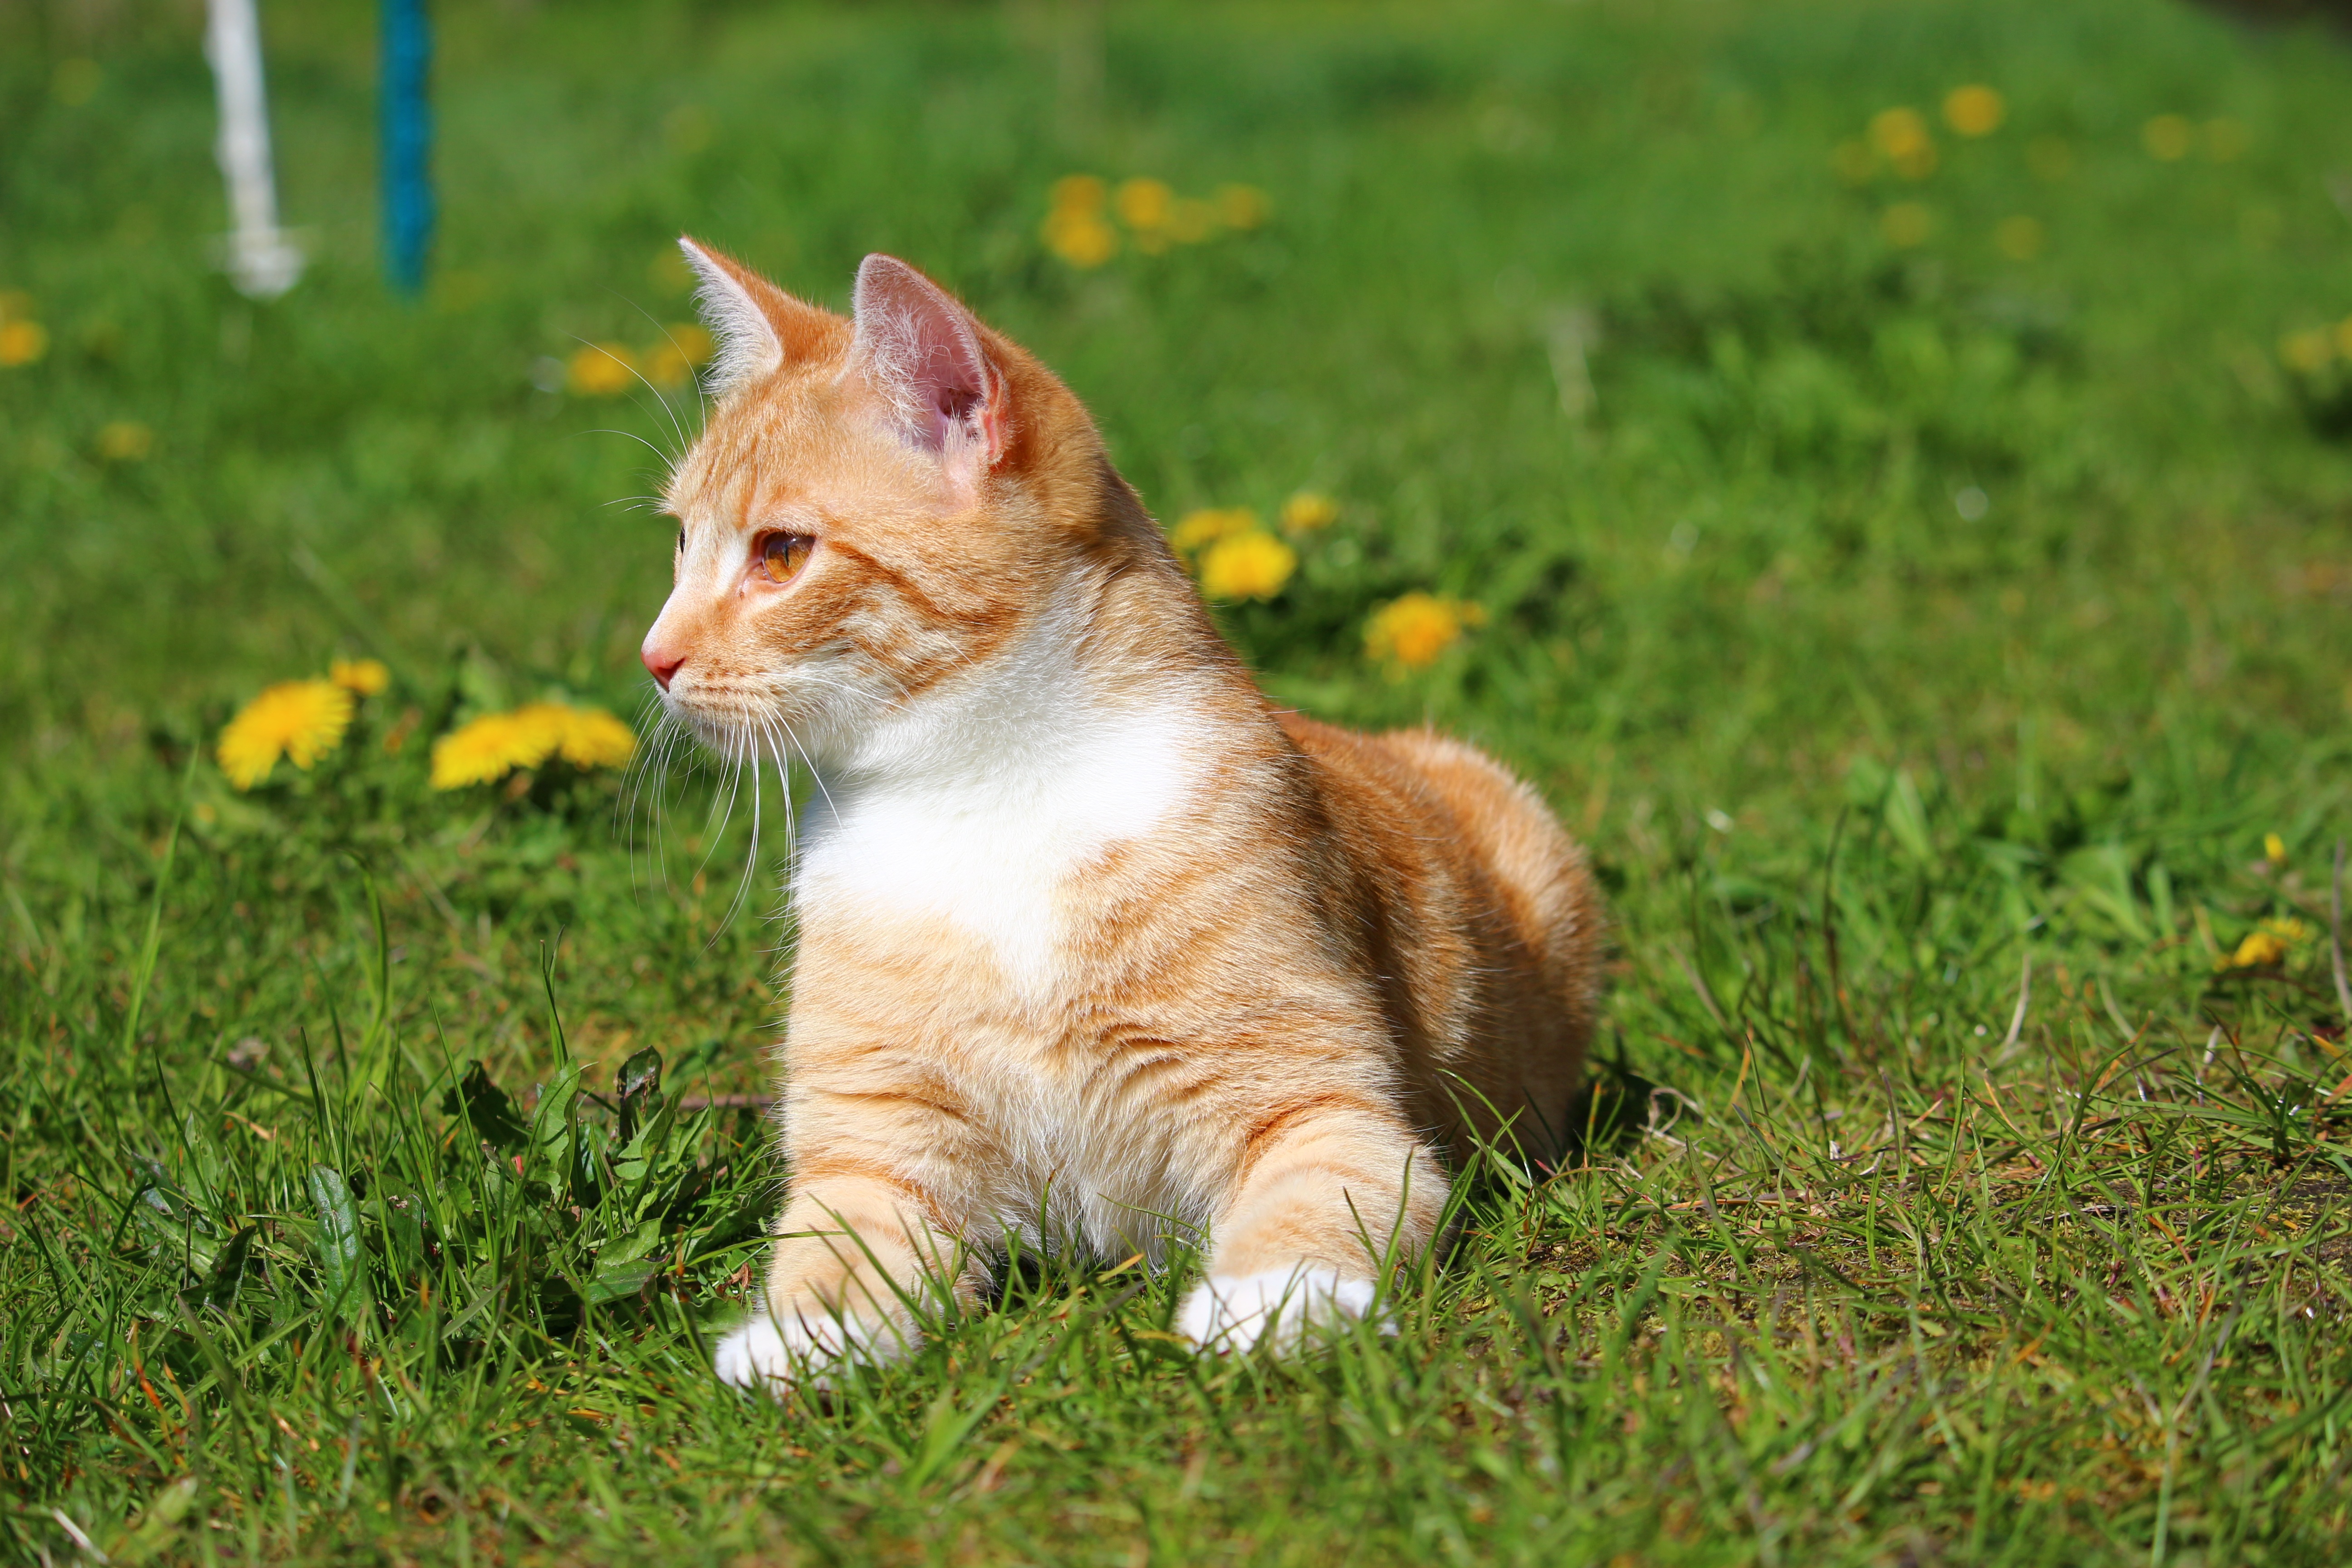
grass, lawn, kitten, cat, mammal, fauna, whiskers, vertebrate, domestic cat, mackerel, young cat, red mackerel tabby, red cat, dog like mammal, small to medium sized cats, cat like mammal, dog breed group